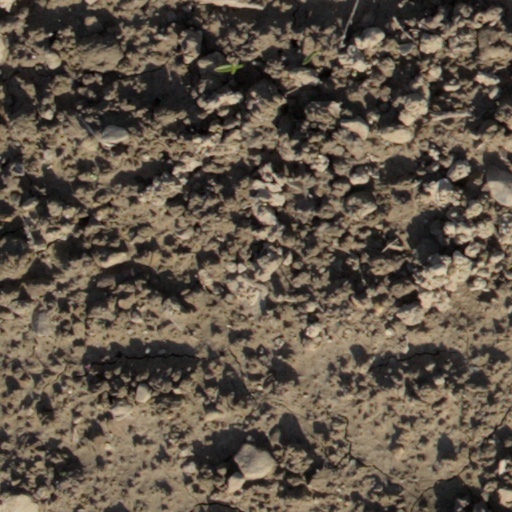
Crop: wheat